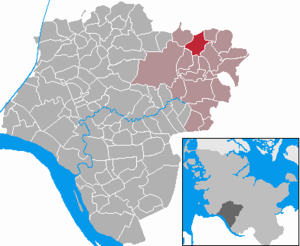
Hennstedt (Steinburg)
Kort
Hennstedt er en by og kommune i det nordlige Tyskland, beliggende i Amt Kellinghusen i den nordøstlige del af Kreis Steinburg. Kreis Steinburg ligger i sydvestlige del af delstaten Slesvig-Holsten.